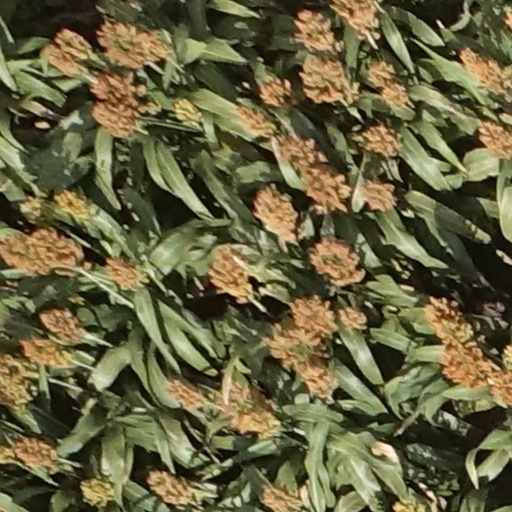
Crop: sorghum